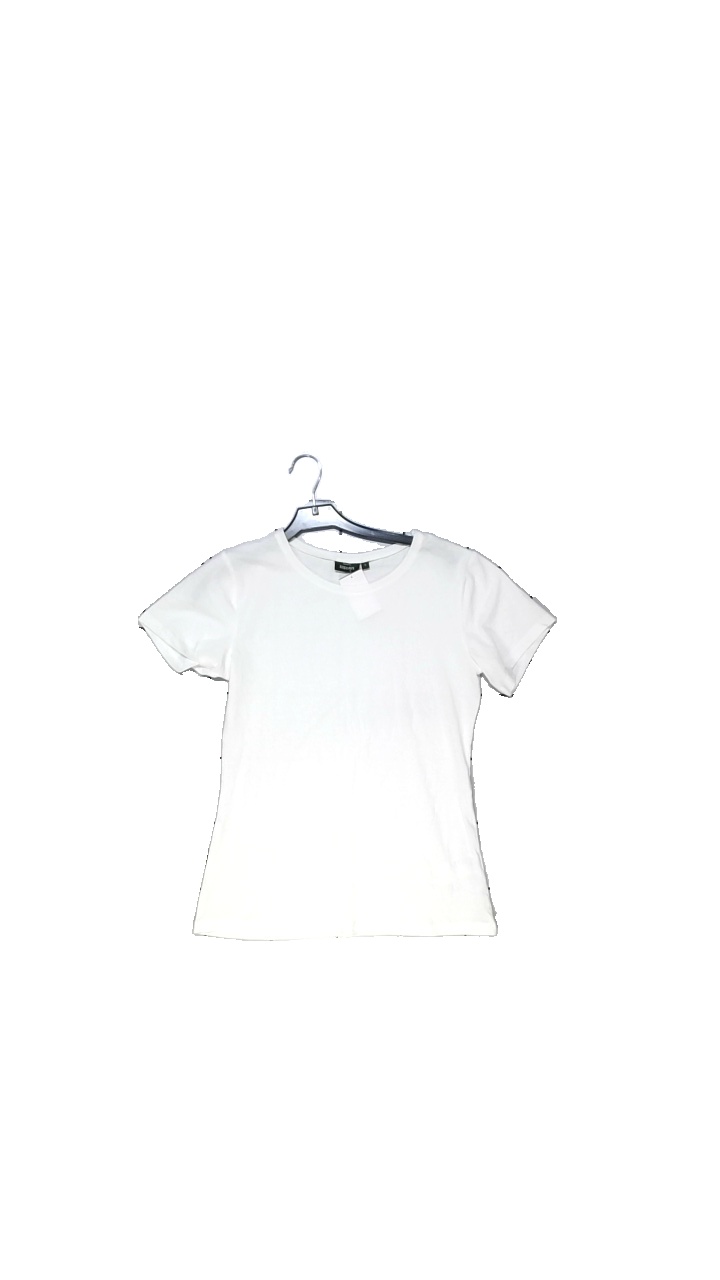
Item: T-shirt (Ladies)
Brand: Kappahl
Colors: White
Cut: Regular, C-collar
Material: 95%Cotton,5%Elastan
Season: Summer
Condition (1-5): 4
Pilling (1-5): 4
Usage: Reuse
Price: <50